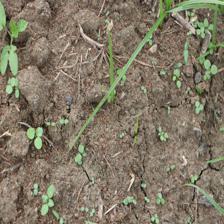
Label: Grass